Ulderico Fabbri

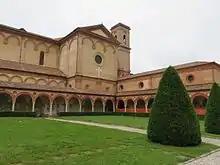
Great Claustro of the Certosa of Ferrara

Flavia Franceschini's documentary Ulderico Fabbri, a sculptor from Ferrara, also includes the film Al Filò, shot in 1953 by Florestano Vancini, which contains an interview with Ulderico Fabbri in the courtyard of his studio in Via Boccaleone in Ferrara, as well as interviews with Marcello Tassini, Ervardo Fioravanti, Giuseppe Virgili, Annibale Zucchini, Danilo Farinella, Nemesio Orsatti, and Galileo Cattabriga.